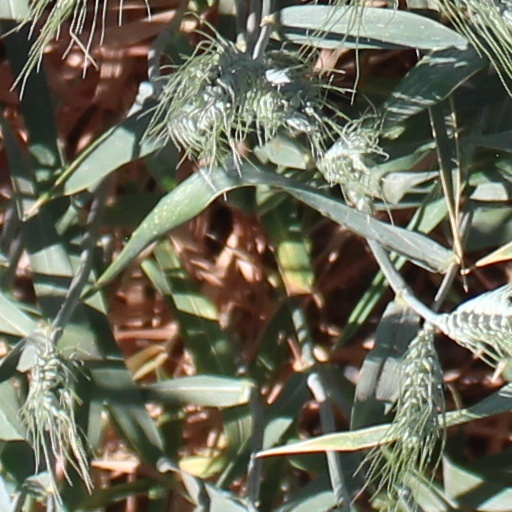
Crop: wheat